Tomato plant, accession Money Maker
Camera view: horizontal (90 deg, fisheye); turntable rotation: 60 degrees
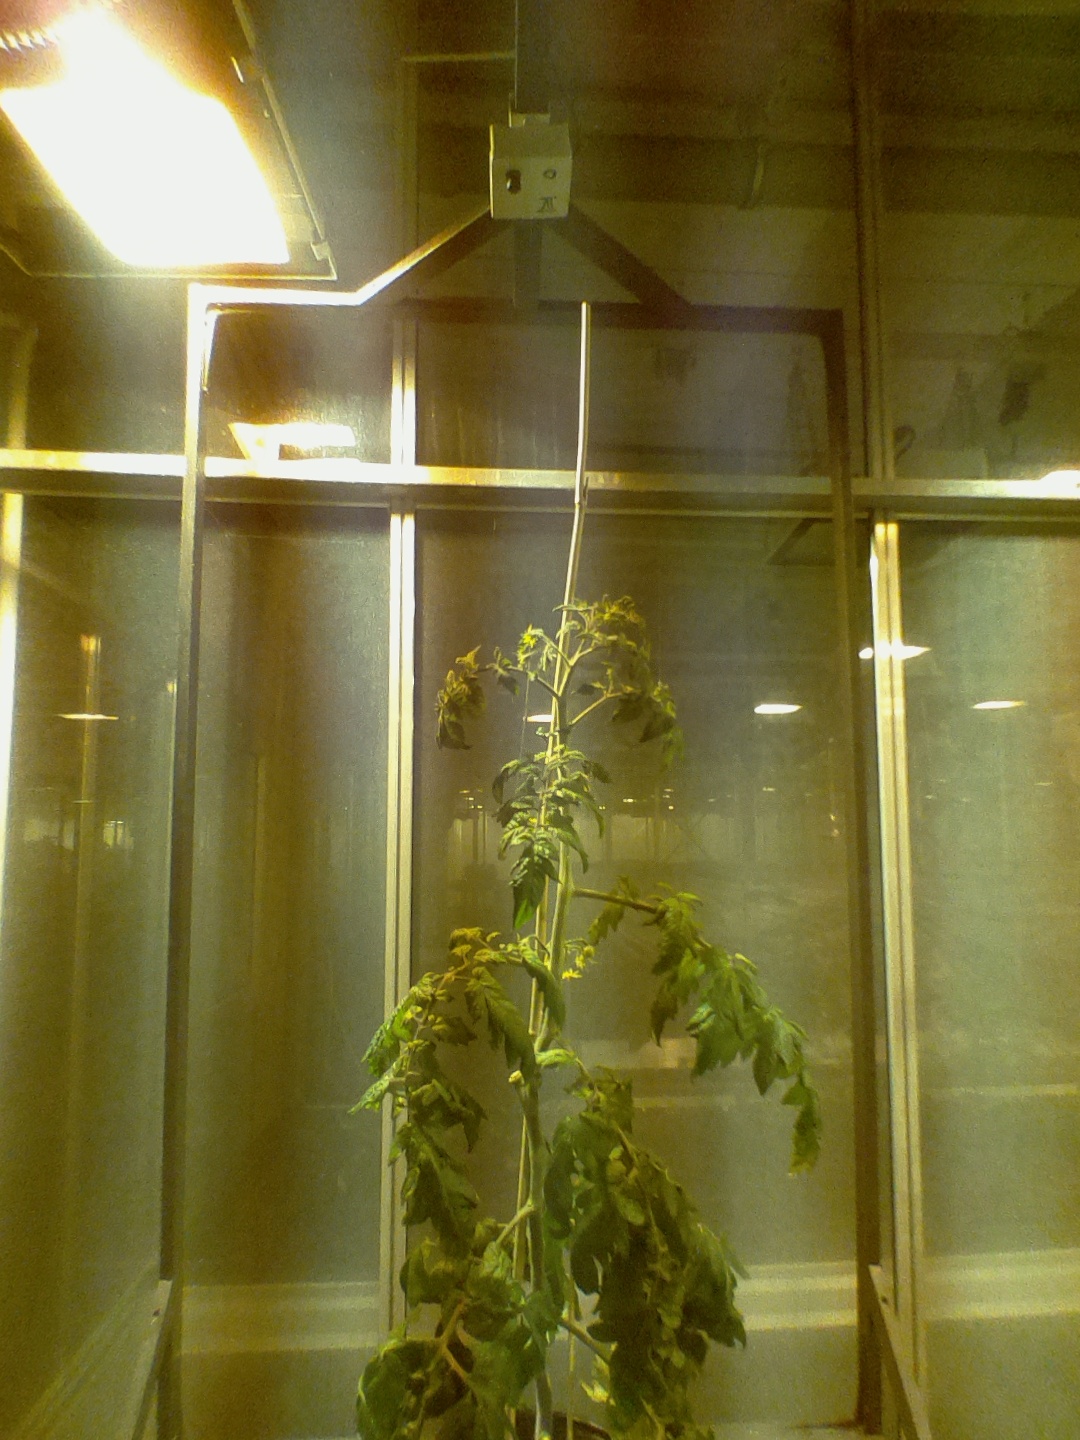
BBCH growth stage 69: End of flowering, 90%-100% of flowers open, more petals falling